Sensitometry

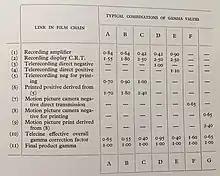
Fig. 2. Combinations of gamma values in film chain.

Figure 1 illustrates the several ways in which the viewer may receive monochrome television pictures. At the top of the diagram we see that an original scene is fed from the television camera during a "live" transmission via a video transmitter having a gamma value of 0.4. Since the cathode-ray tube in the domestic receiver has an effective gamma value of 2.5, the final screen picture will be at a gamma of 1.0—equal to the original scene. Film is used to supplement television programmes in two ways ; either originating as a telerecording or as a motion picture film. In any event it must pass through film processing and possibly printing equipment before reaching the telecine machine and, in all cases, the overall gamma for the "entire" film-using system must be 1.0 so that, for example, sections of film may be "inter-cut" with live transmissions. One example of this is, of course, the many sections of television newsfilm material rapidly intercut with live announcements by the newsreader.